Sunny Side Up (1929 film)

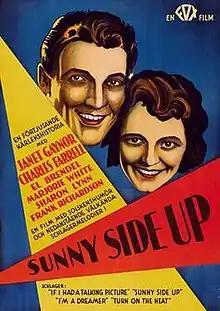
Swedish theatrical release poster

Sunny Side Up (stylized on-screen as Sunnyside Up) is a 1929 American sound (All-Talking) pre-Code Fox Movietone musical film starring Janet Gaynor and Charles Farrell, with original songs, story, and dialogue by B. G. DeSylva, Lew Brown and Ray Henderson. The film features a color sequences in the Multicolor process. The romantic comedy/musical premiered on October 3, 1929, at the Gaiety Theatre in New York City. The film was directed by David Butler and has a running time of 121 minutes.